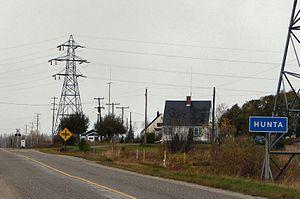
Hunta est une communauté canadienne non constituée en municipalité située dans le territoire non organisé de Cochrane, Unorganized, North Part dans le district de Cochrane dans la province de l'Ontario. Elle est située sur la route 668 à l'ouest de Cochrane.